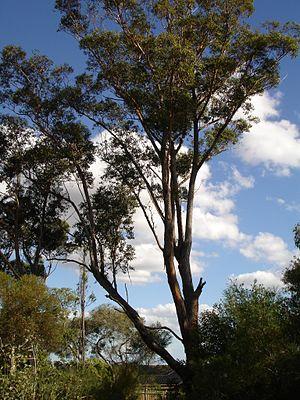
Eucalyptus botryoides, le bangalay, est une espèce d'eucalyptus de la famille des Myrtaceae. C'est une espèce australienne de taille petite à grande avec une écorce rugueuse sur le tronc et les grosses branches, de couleur gris-brun à rouge-brun.